Atef Sadat

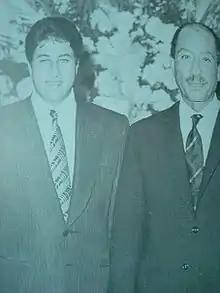
Atef with his stepbrother Anwar

Mohamed Atef Anwar Sadat (13 March 1948 – 6 October 1973) was an Egyptian fighter pilot and war hero. In the first hour of the Yom Kippur War, he was killed in action while conducting an aerial raid on an airport in the Israeli-occupied Sinai Peninsula. He was the younger half-brother of the then Egyptian president Anwar Sadat, who was assassinated on the same day eight years later.